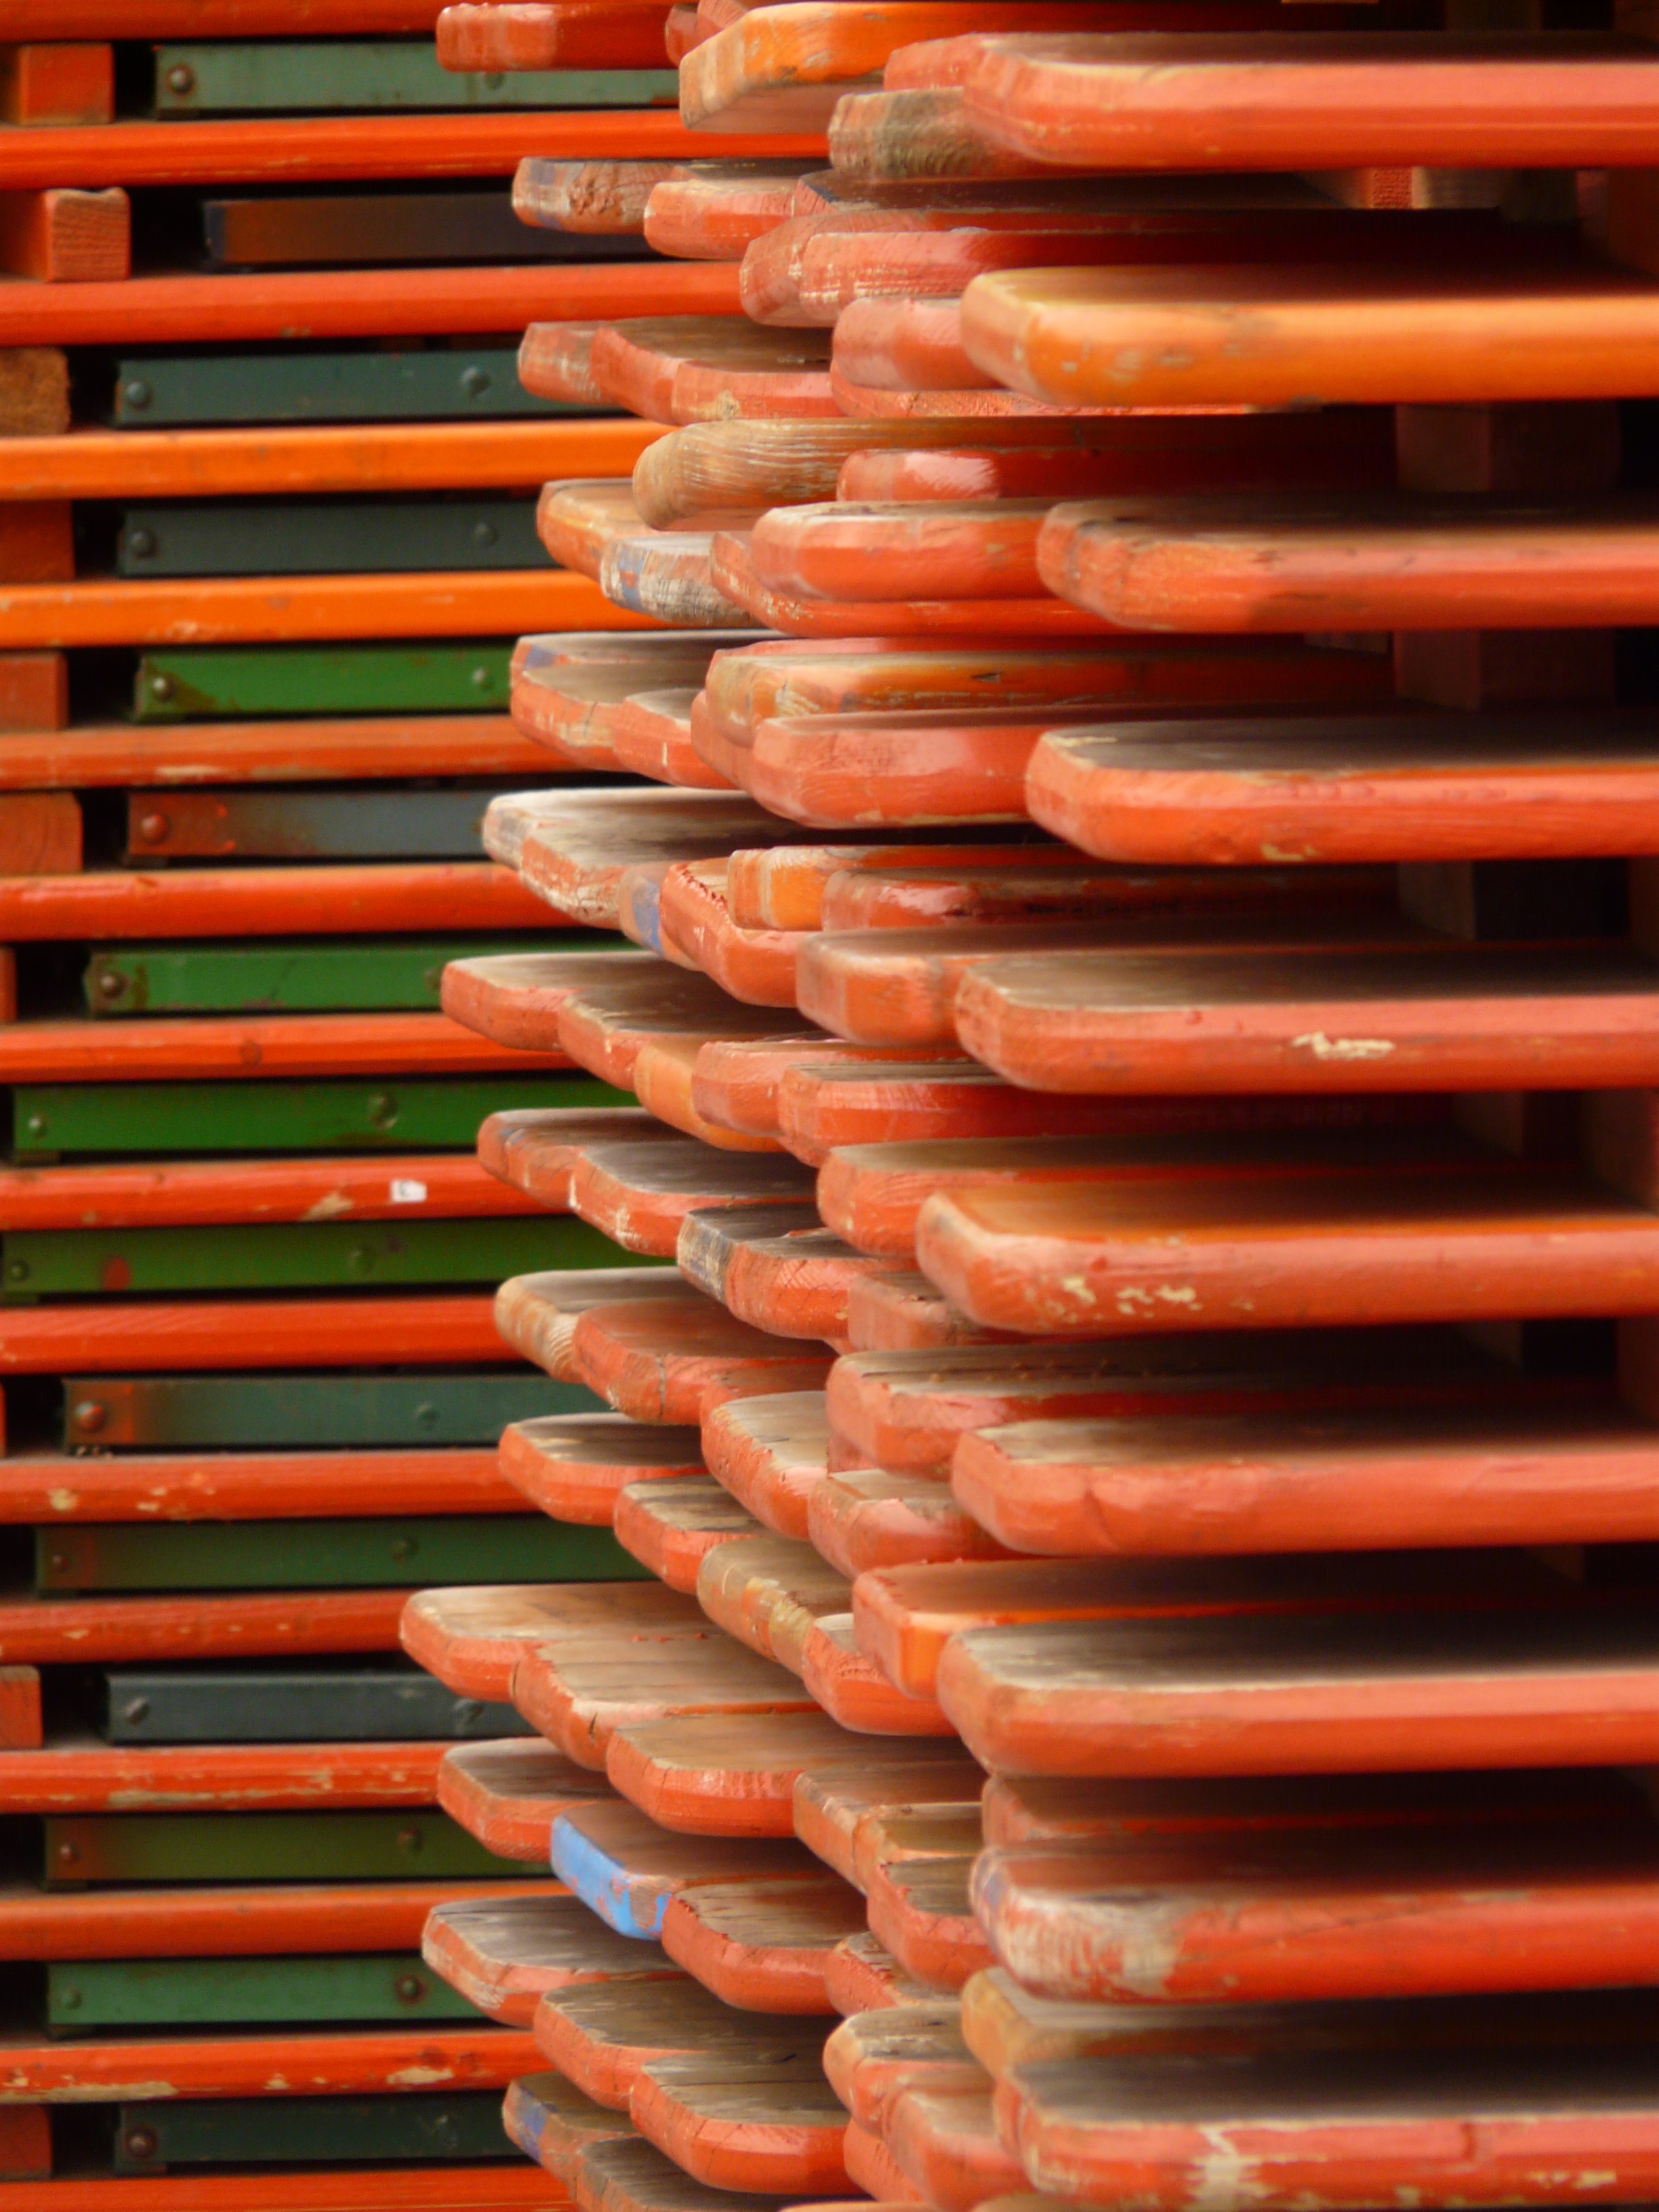
wood, flower, seat, orange, pattern, line, red, color, stack, material, interior design, sit, close up, benches, robust, macro photography, dining tables, weatherproof, collapsible, stackable, window covering, bierbaenke, biertische, transportable, beer accessories, beer tent sets, beer table sets, marquee accessories, series goods